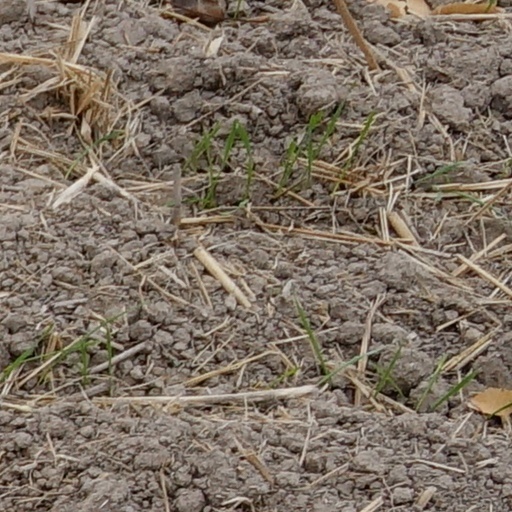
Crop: wheat